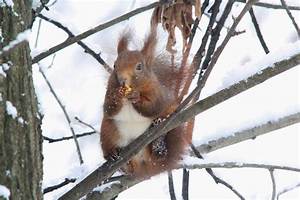
Label: squirrel